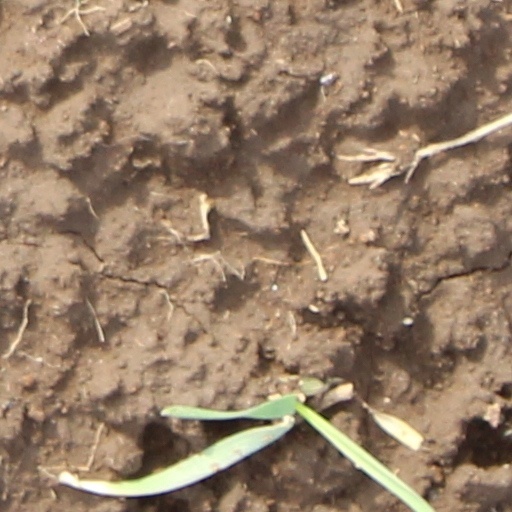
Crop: wheat